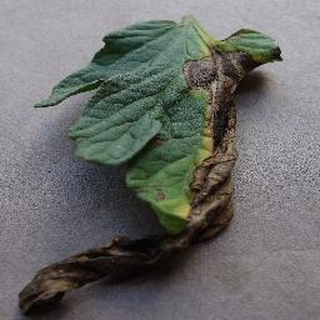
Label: tomato_early_blight